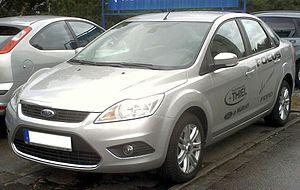
Le marché automobile français des voitures particulières en 2008 s'est établi à 2 050 289 unités vendues, soit une baisse de 0,7 % par rapport à 2007.